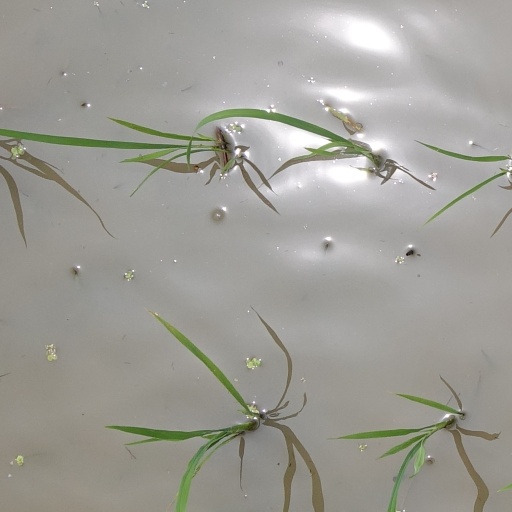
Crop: rice